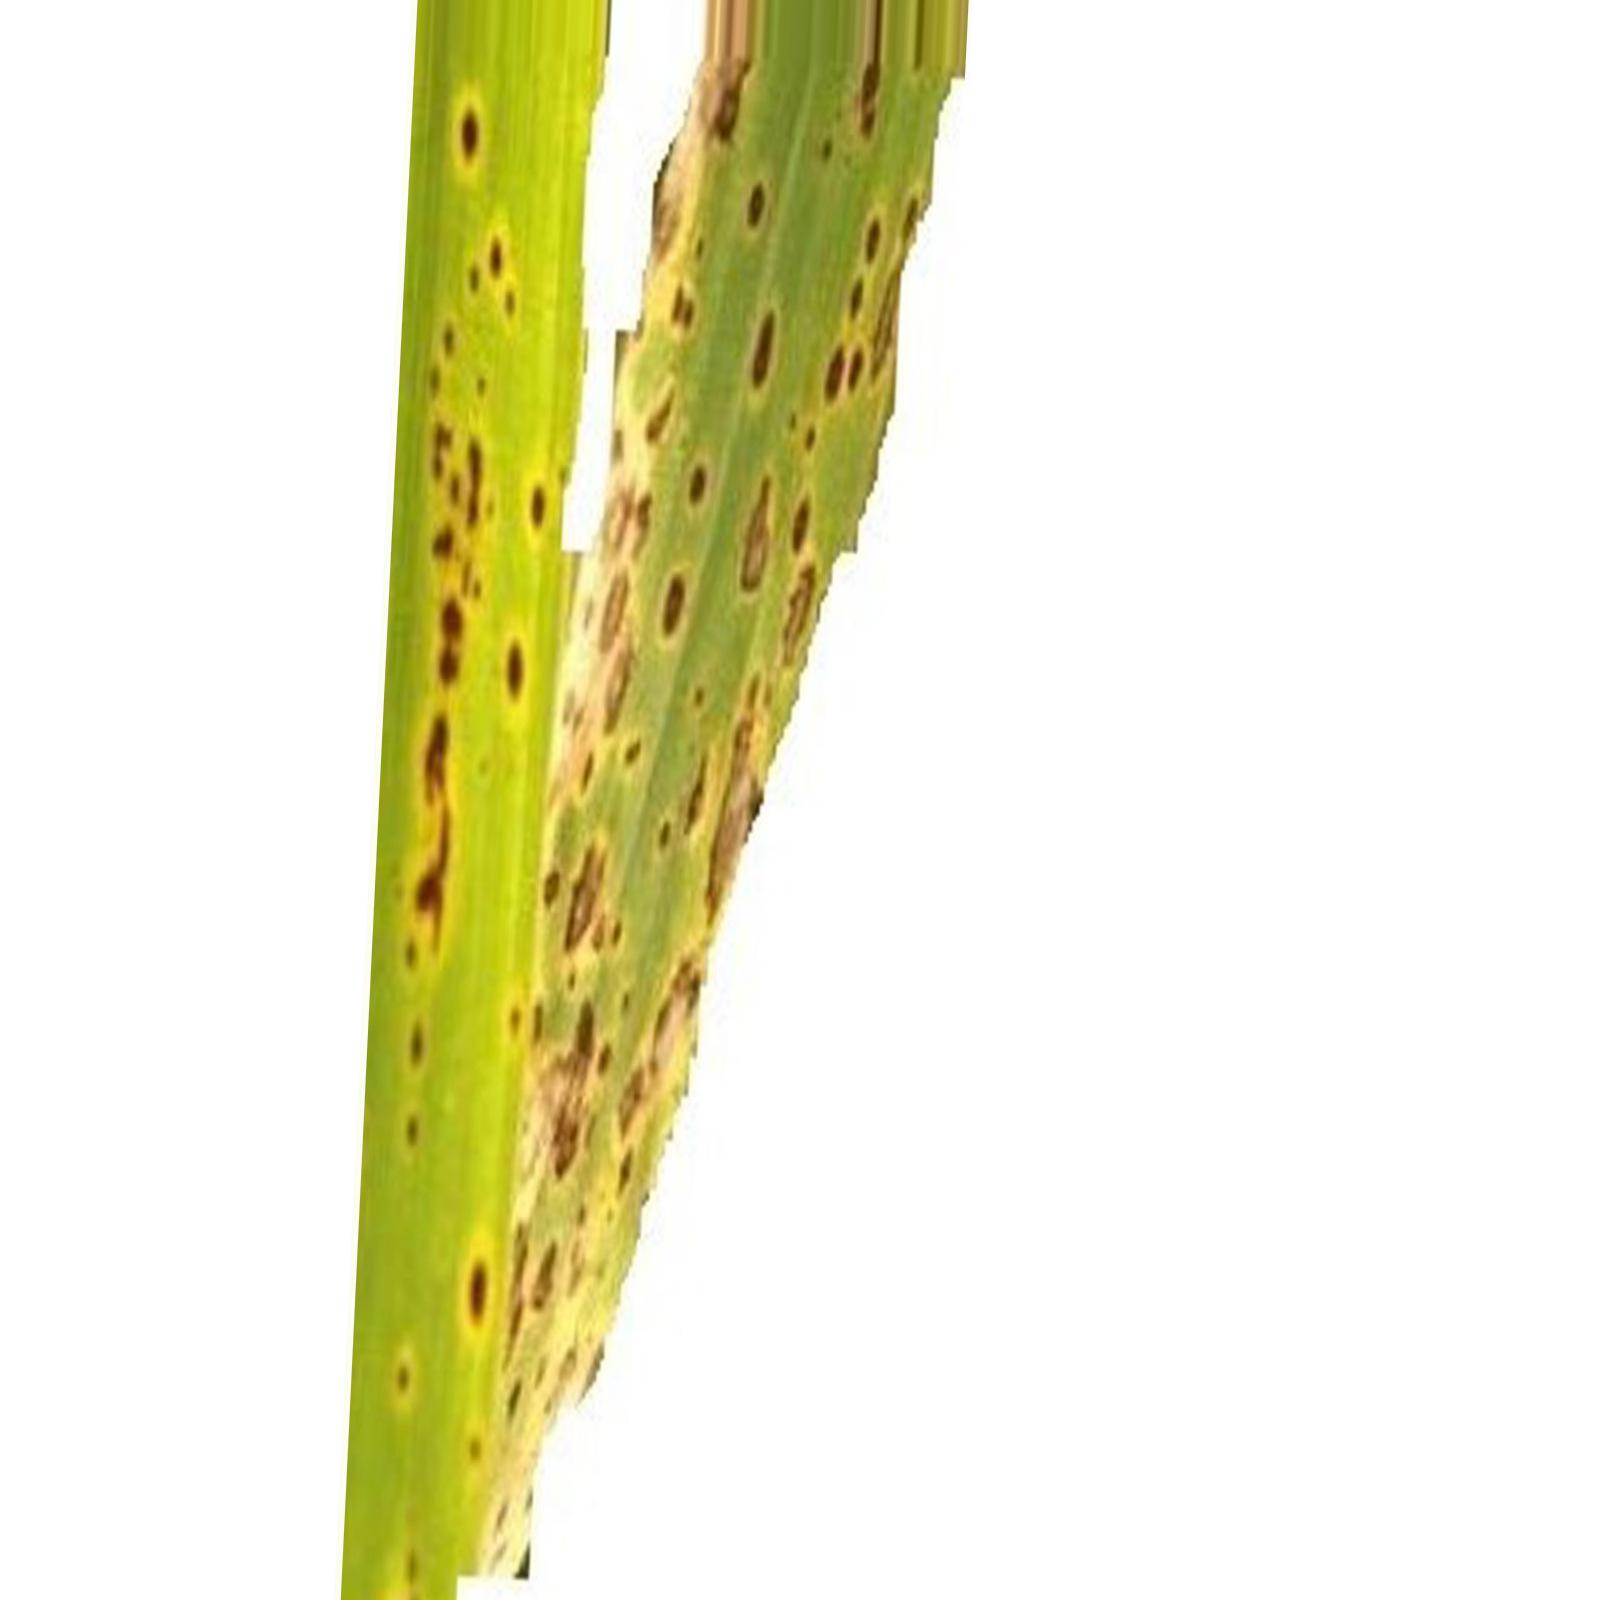
Nhãn: Bệnh Đốm Nâu ( Brown spot )